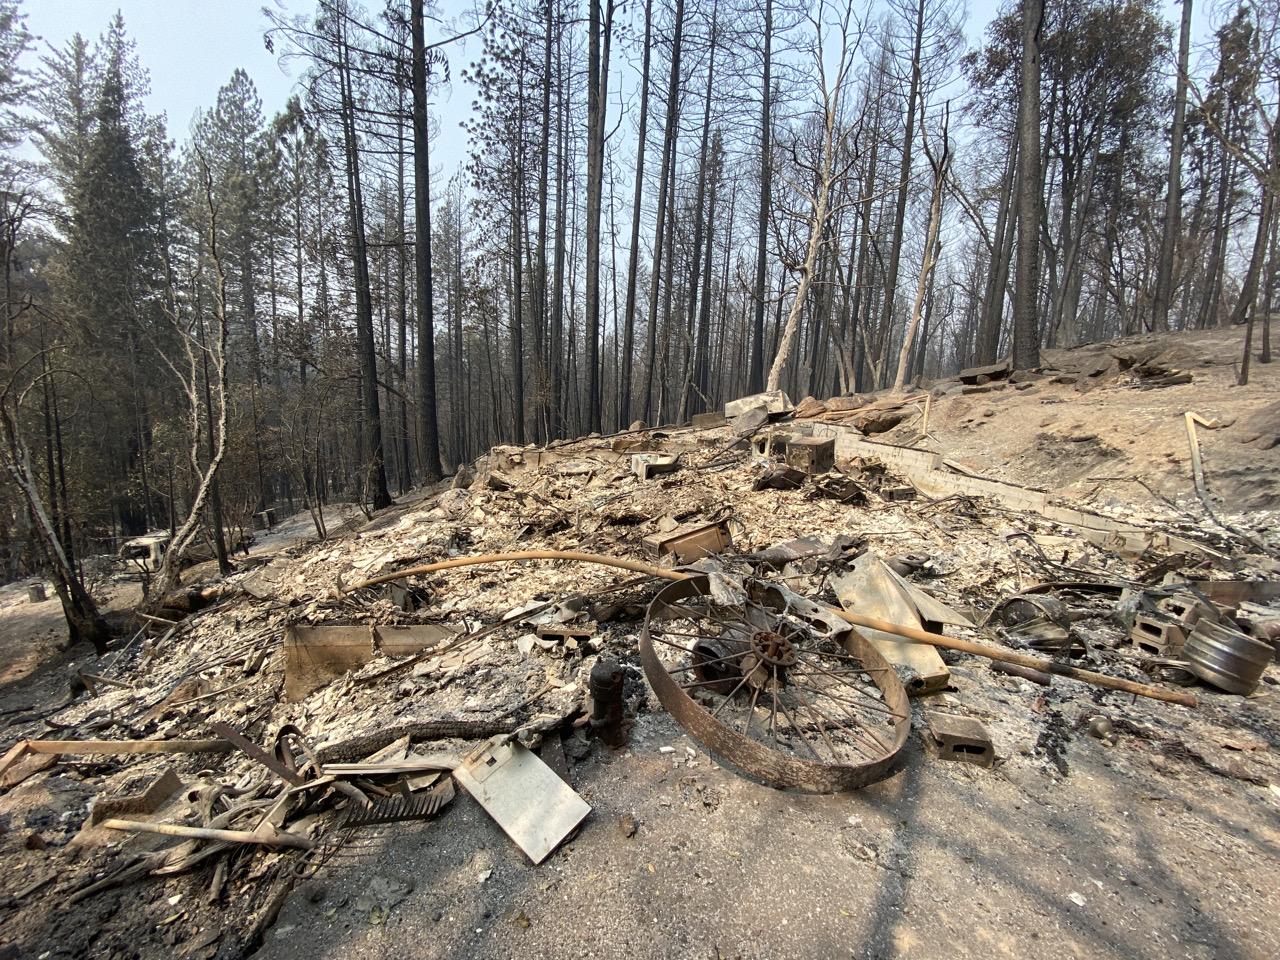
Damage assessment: destroyed